Comlongon Castle

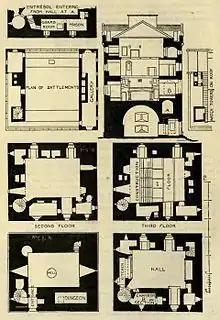
Floor plans and a section of Comlongon Castle, drawn by MacGibbon and Ross, 1887

The red sandstone tower is described as "exceptionally complete". It is approximately , and high to the corbelled parapet. It was built on a stone plinth, to support the structure on what was a marshy site. The entrance to the tower still retains the original yett, an iron lattice gate, in front of the door. That leads through walls up to thick into a vaulted cellar with a well, and two spiral stairs leading up. The main stair at the north-east corner leads up to a cap-house at parapet level, while the second serves the high-table end of the first floor hall.